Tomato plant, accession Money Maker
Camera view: horizontal (90 deg, fisheye); turntable rotation: 180 degrees
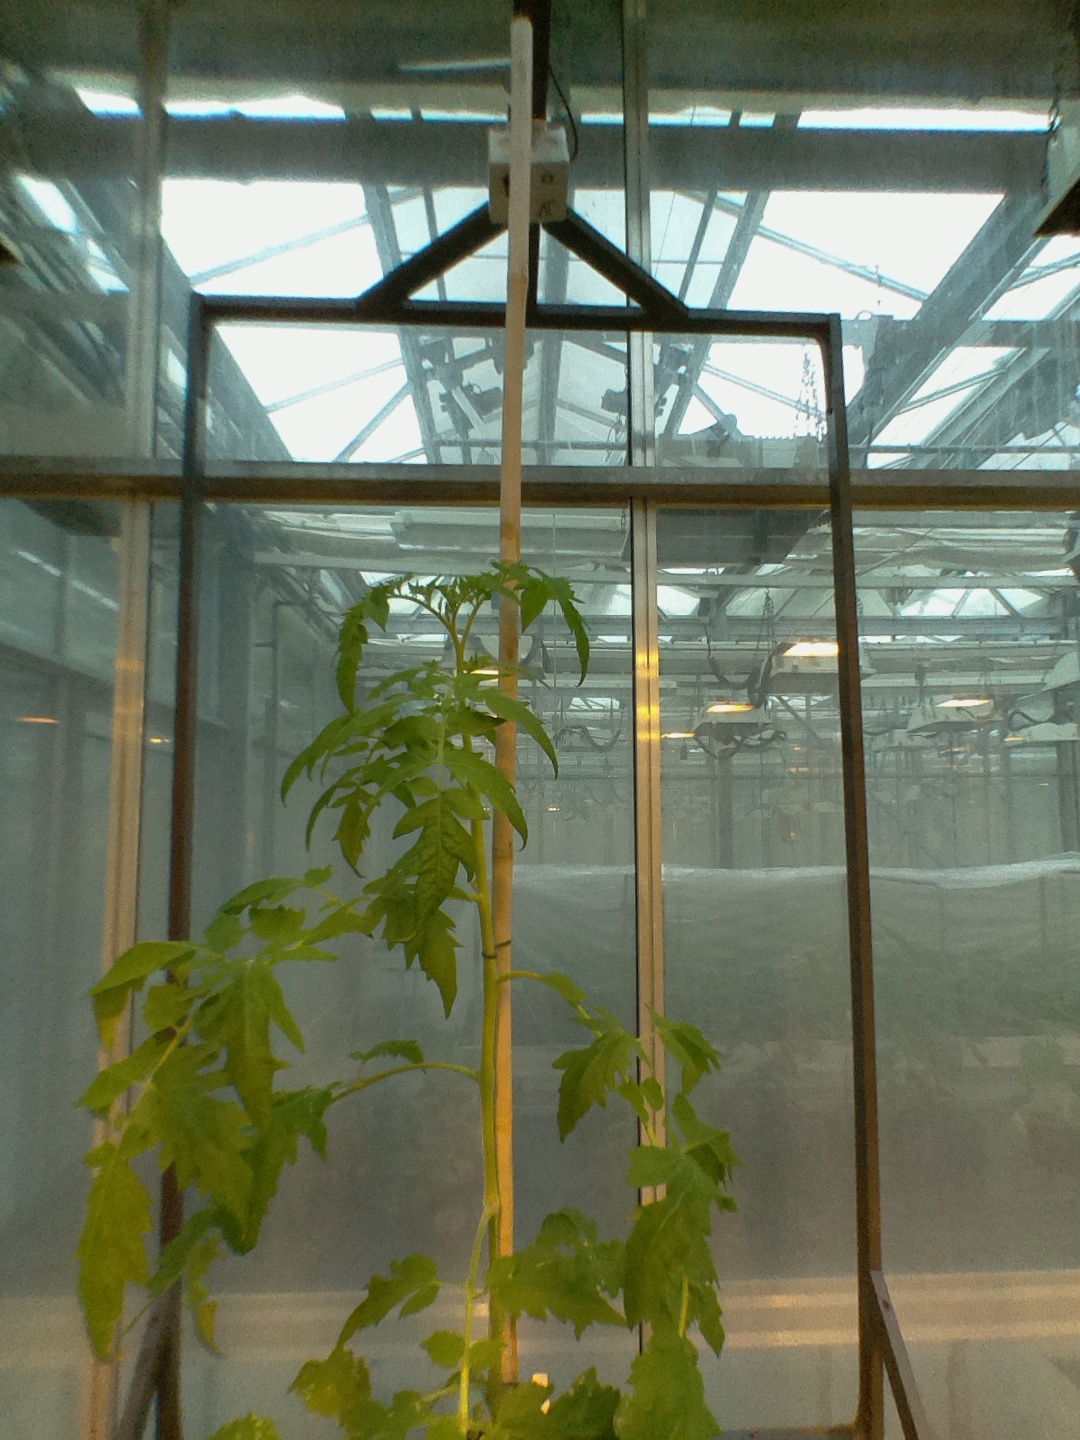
BBCH growth stage 51: First inflorence visible, visible closed flower bud